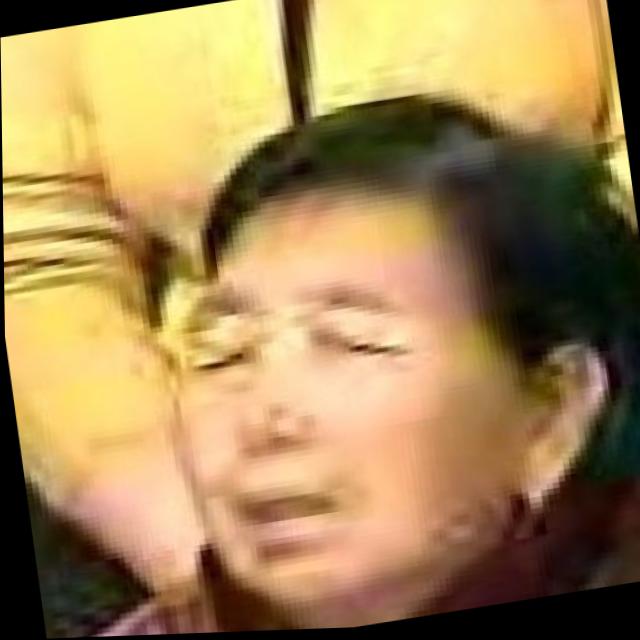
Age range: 45-64